Trout

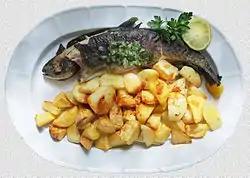
Baked trout

Compared to other salmonids, trout are somewhat more bony, but the flesh is generally considered delicious, and the texture is often indistinguishable from that of salmon. The flavor of the flesh is heavily influenced by the diet of the fish. For example, trout that have been feeding on crustaceans tend to be more flavorful than those feeding primarily on insects and larvae. Because of their popularity, trout are often raised on fish farms and then stocked into heavily fished waters, in an effort to mask the effects of overfishing. Farmed trout are also sold commercially as seafood, although they are not saltwater fish. Trout meat is typically prepared the same way as salmon, often by smoking.